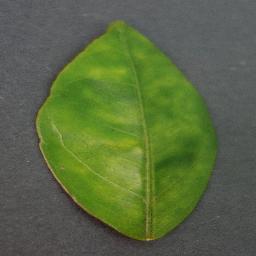
Label: Orange___Haunglongbing_(Citrus_greening)